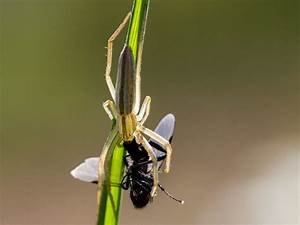
Label: ragno